Cultures 2: The Gates of Asgard

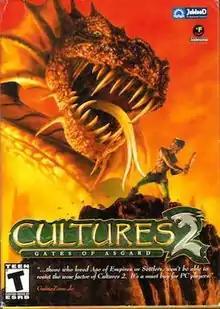
Cover art by Michel Bohbot

Cultures 2: The Gates of Asgard is a real-time strategy and city-building video game for Microsoft Windows, released on 26 August 2002, by Funatics Software, a video game developer based in Oberhausen, Germany. The game was published in Germany and Poland by JoWooD Productions and in Russia by Russobit-M. It is part of the "Cultures" series, and is the sequel to "".